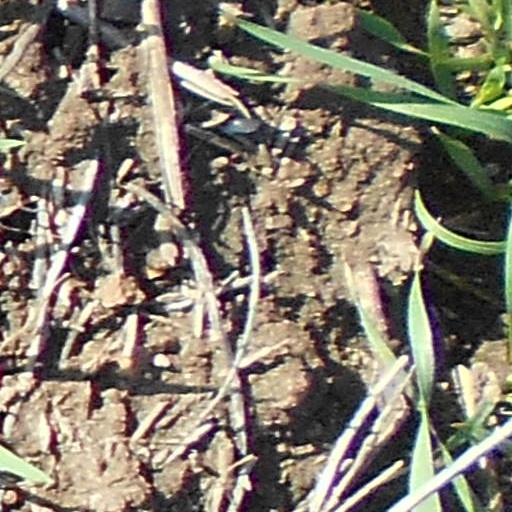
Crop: wheat